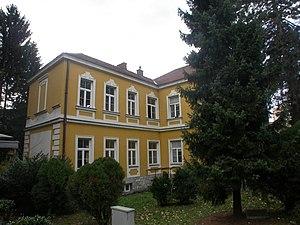
Les bâtiments historiques à Užice se trouvent situé à Užice, dans le district de Zlatibor, en Serbie. Associés aux combats des Partisans communistes de Josip Broz Tito contre les nazis et notamment à la République d'Užice, ils sont inscrits sur la liste des monuments culturels d'importance exceptionnelle de la République de Serbie.